Temple in antis

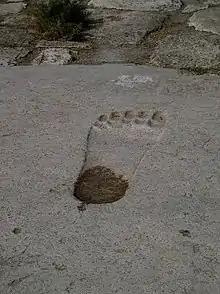
left foot at Ain Dara

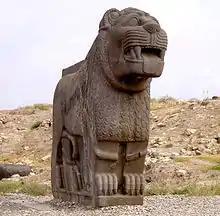
Basalt Lion at Ain Dara

Located in Northern Syria, and built during the late Bronze Age (1300 BC until 740 BC), predating Solomon's temple. It was built in a three part style with a foundation of limestone and basalt, but the temple itself would have been mudbrick and wood. Sandstone marks the borders of where the courtyard would have been, leading up to the porch. The open-air porch is marked by two pillars, and is not as embedded into the temple's face as others of its design. The vestibule to the main room is almost square, and the ante on the outer wall is slightly wider than the rest of the wall creating the porch. Carved into the floor between the porch and main hall are several feet, the meaning is debatable, but probably marks the deities path into the temple. The main hall has an altar on the back wall, where the temple deity would have been placed. The walls of the main room are engraved with lions and other artwork. At the back of the temple there is a hall full of carved stelae with pictures of religious practices and royalty of the time.